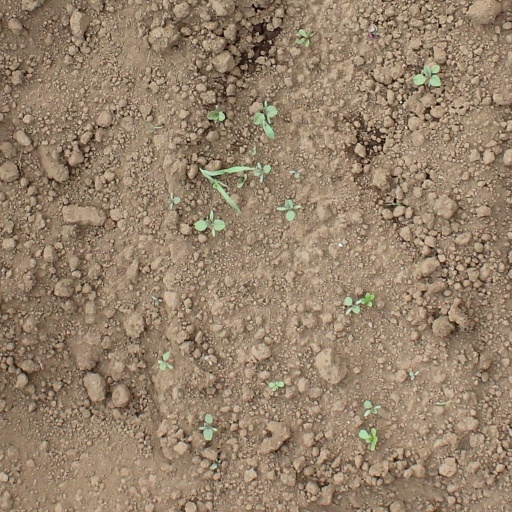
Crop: soybean